Sport in Argentina

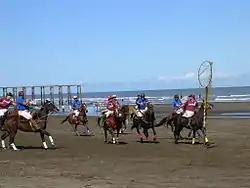
Pato is the national sport in Argentina.

The practice of sports in Argentina is varied due to the population's diverse European origins and the mostly mild climate. Association football is the most popular discipline and other sports played both professionally and recreatively athletics, auto racing, basketball, boxing, cycling, field hockey, fishing, golf, handball, mountaineering, mountain biking, padel tennis, polo, roller hockey, rowing, rugby union, sailing, skiing, swimming, tennis, and volleyball. Argentine achievements can be found in team sports such as association football, basketball, field hockey and rugby union, and individual sports such as boxing, golf, tennis and rowing. Pato, the national sport, is not very popular.